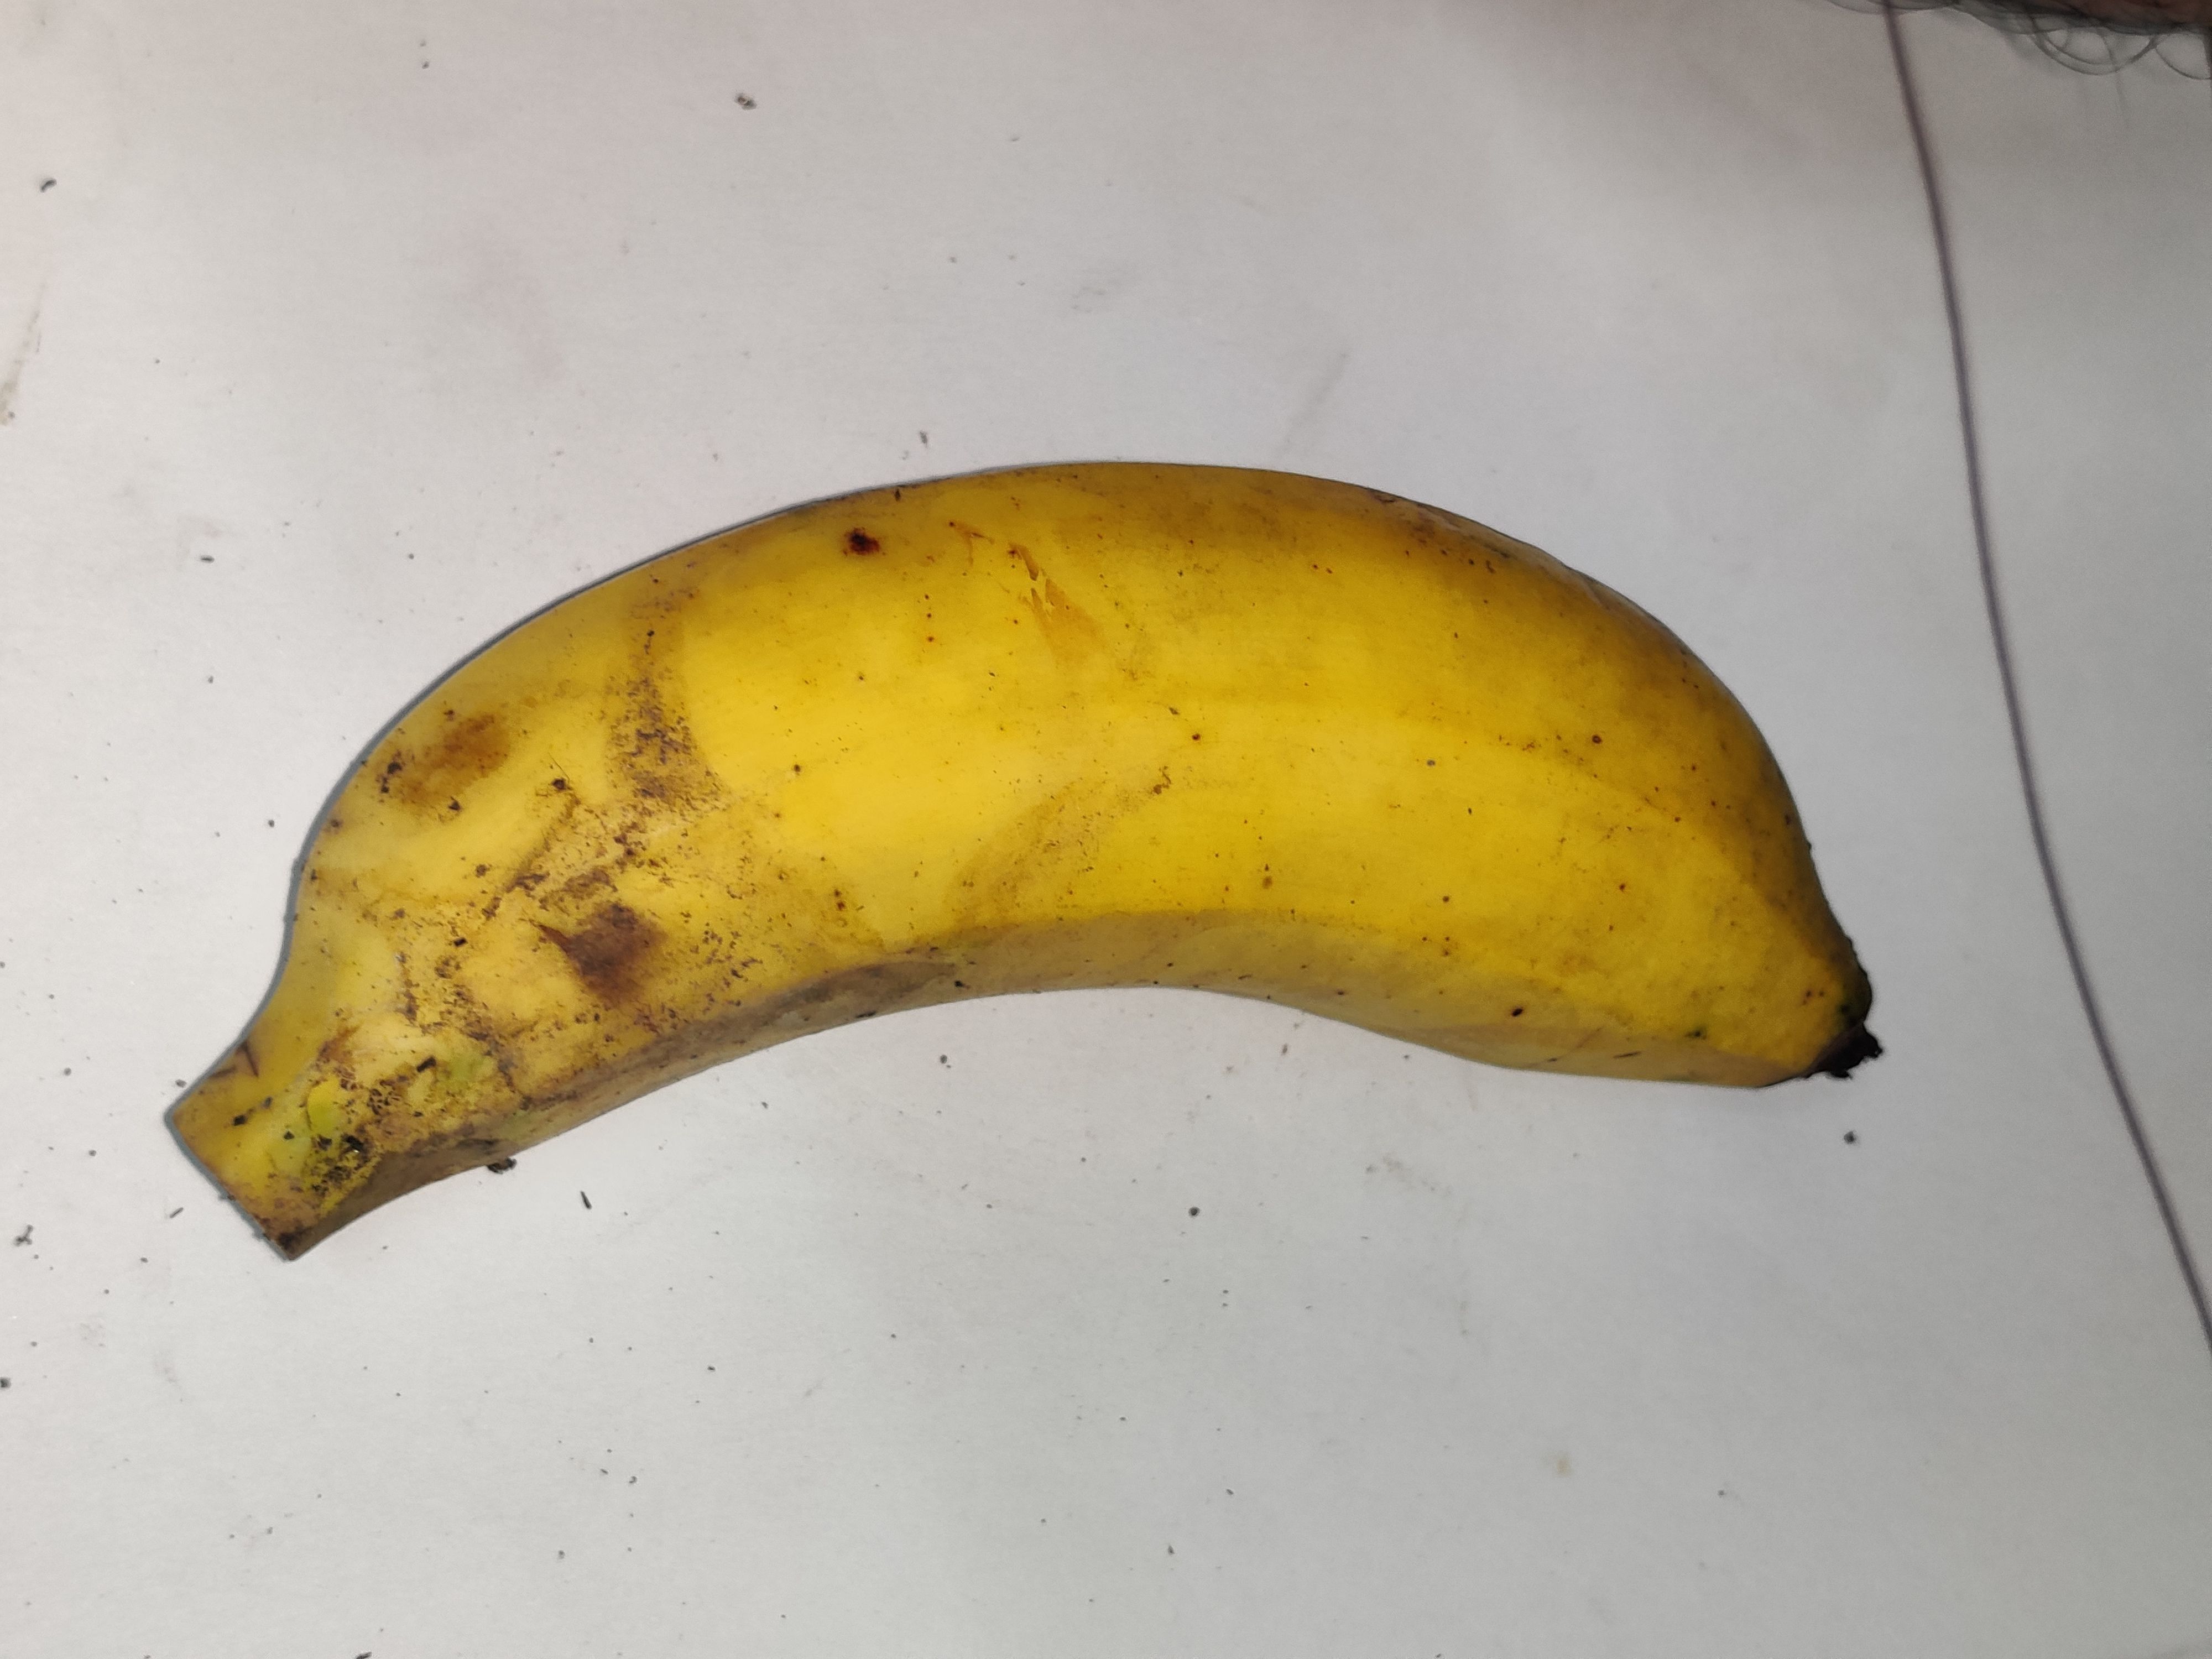
Fruit: banana
Grade: 1st-grade